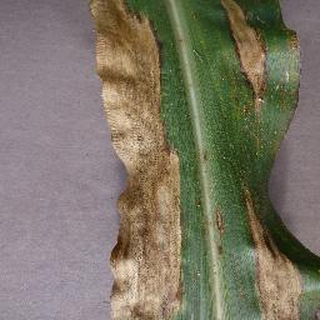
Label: corn_northern_leaf_blight